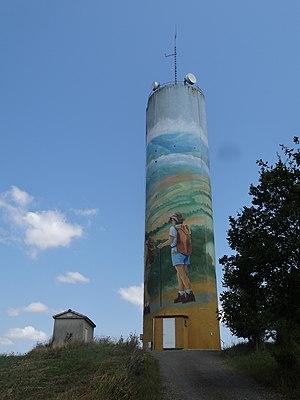
Château d'eau situé sur la commune de Saint-Christaud.
Saint-Christaud est une commune française située dans le département du Gers en région Occitanie.